Vera Beringer

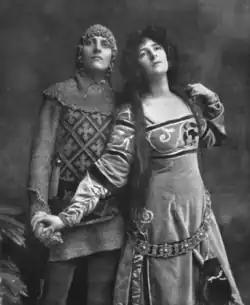
Esme (left) and Vera Beringer (right) in "My Lady's Orchard" (1897)

Beringer became internationally famous in childhood for originating the role of Little Lord Fauntleroy on the London stage in 1888. She was coached in stagecraft by Madge Kendal. As a teen, she played Juliet to her sister's Romeo in a production of "Romeo and Juliet". Other stage appearances included roles in "The Pillars of Society" (1889), "The Prince and the Pauper" (1890), "That Girl" (1890), "On a Doorstep" (1890), "Holly Tree Inn" (1891), "Richelieu" (1896), "Our Boys" (1896), "The Pilgrim's Progress" (1896), "My Lady's Orchard" (1897), "A Warm Member" (1898), "Shadows on the Blind" (1898), "Alone in London" (1900), "The Broken Melody" (1902)"," "Warp and Woof" (1904), "Fanny and the Servant Problem" (1908), "The Whip" (1910), "The Odd Woman" (1912), "The Vision of Delight" (1912), "The Absent-Minded Husband" (1913), "The Morning Post" (1913), and "The Man from Blankley's" (1930). During World War I, she and her sister entertained American and British troops in London. She played Gertrude to her sister's Hamlet in 1938, and the sisters gave further Shakespeare performances during World War II.